Pokémon (video game series)

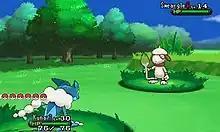
"Pokémon X" and "Y", released in 2013 for the Nintendo 3DS, introduced full 3D graphics to the series.

The second generation of "Pokémon" video games began in 1999 with the Japanese release of "Pokémon Gold" and "Silver" for the Game Boy Color, with Australia and North America getting the game in October 2000 and European release date of April 2001. Like the previous generation, an enhanced version, titled "Pokémon Crystal," was later released.